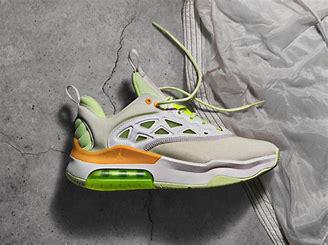
Brand: Jordan
Model: Max 200